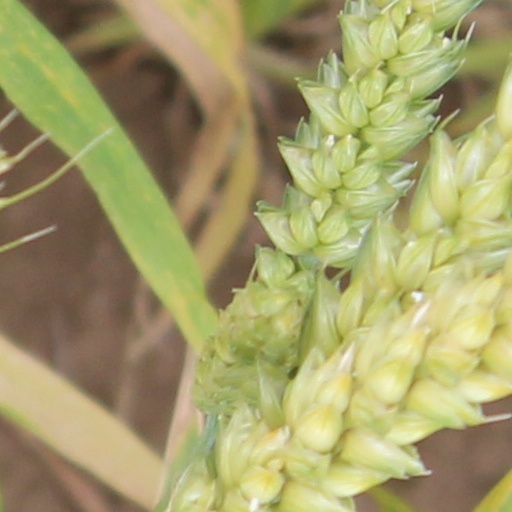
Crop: wheat